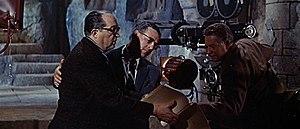
Henry Koster est un réalisateur, scénariste et producteur américain, né le 1ᵉʳ mai 1905 à Berlin, mort le 21 septembre 1988 à Camarillo.